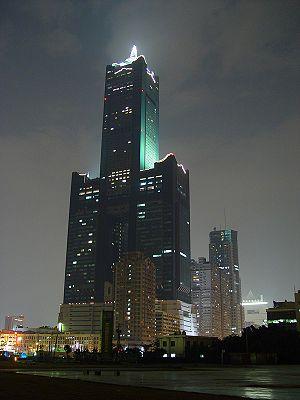
Cette Liste des plus hauts bâtiments de Taïwan liste les gratte-ciels de Taïwan.